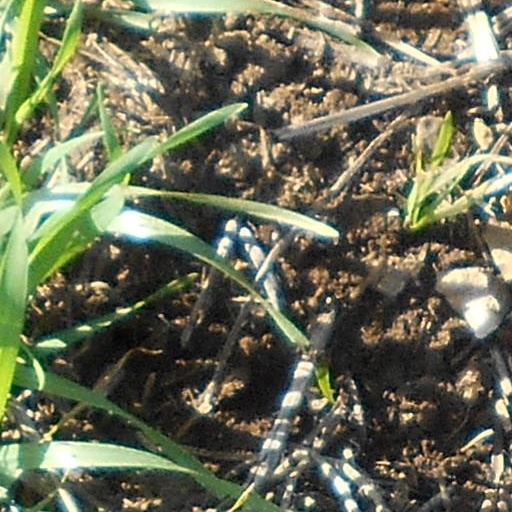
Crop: wheat